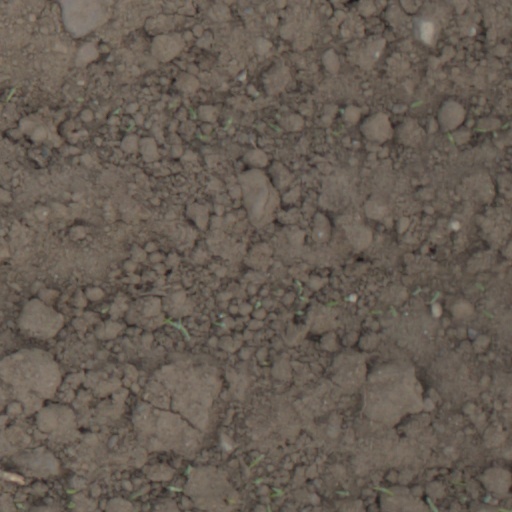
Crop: wheat